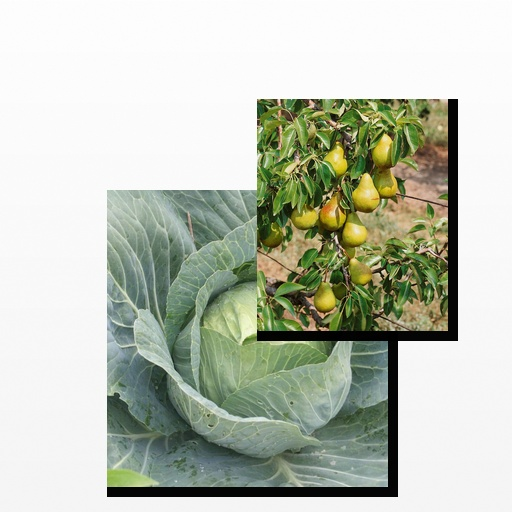
Food items: cabbage, pear